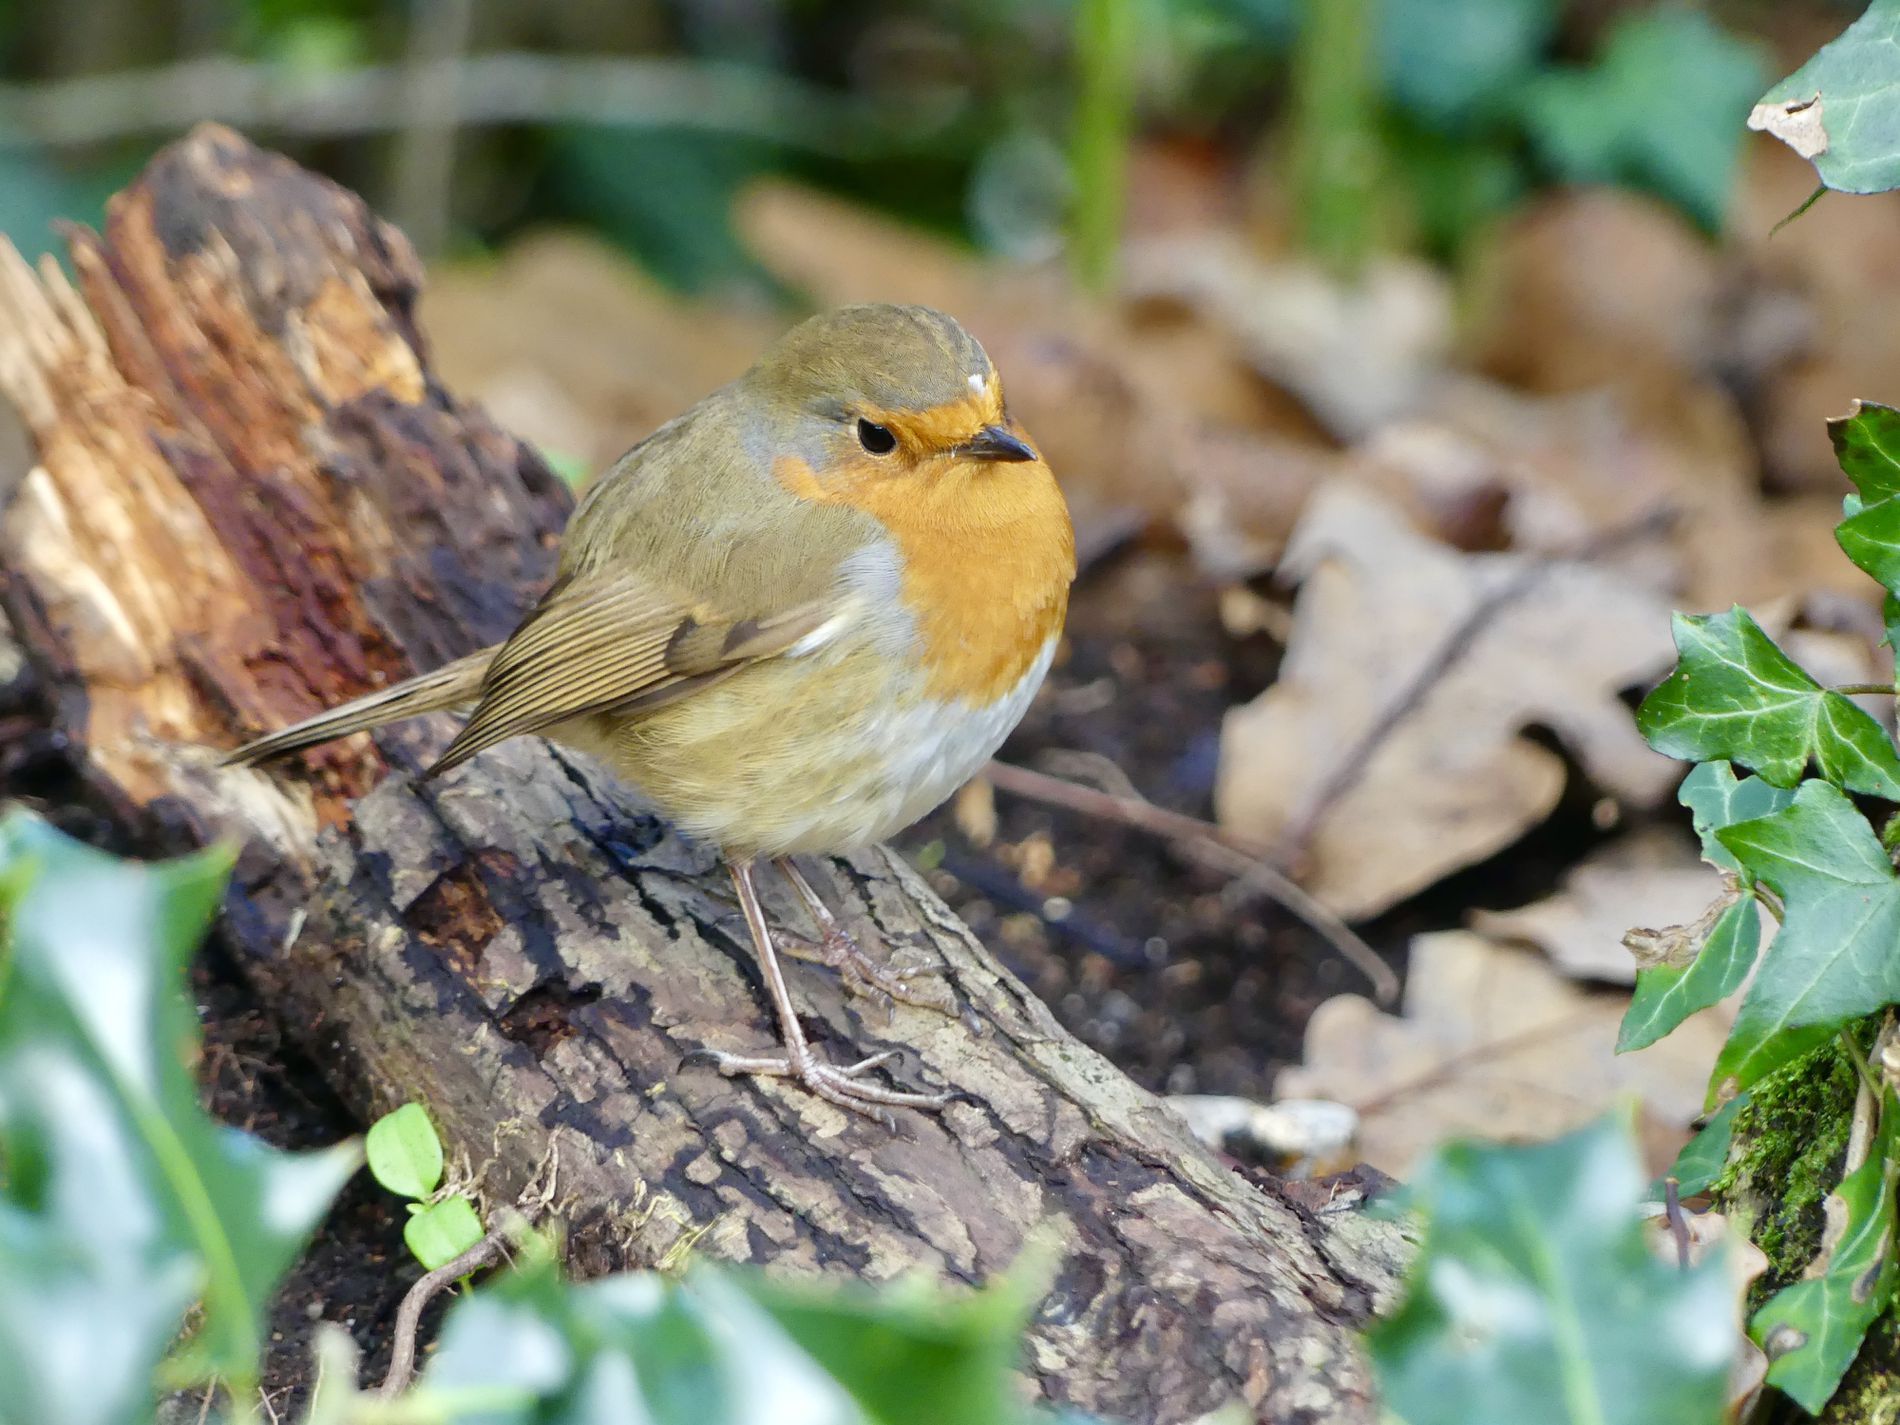
European Robin bird
European Robin bird standing on a wooden tree branch surrounded by green tree leaves with a blurry background
A focused photo of an orange European Robin during daylight standing on a wooden tree branch surrounded by green tree leaves with a blurry background making a great contrasted natural photo. The overall mood is natural and soft.
Labels: Animal, Bird, Plant, Tree, Robin, Leaf, Finch, Beak, Jay, European robin, Tree branch, Blurred background, Green leaves
Camera: Panasonic DMC-FZ330
Aperture: F2.8
Exposure: 1/100 sec
ISO: 400
Focal length: 73